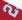
Number: 2